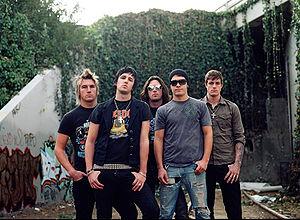
The Confession est un groupe de heavy metal américain, originaire de Dana Point, dans le Comté d'Orange, en Californie. Formé en 2005, ils effectuent des tournées avec des groupes comme Avenged Sevenfold, Bullet for My Valentine et Megadeth. Le groupe annonce sa rupture en janvier 2008, à l'issue d'une tournée avec Avenged Sevenfold.